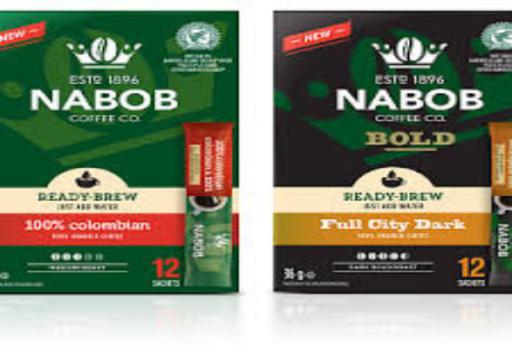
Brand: nabob
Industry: Food